VMM-262

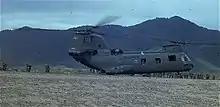
HMM-262 CH-46A at Landing Zone Stud.

In late January 1967 the squadron supported Operation Desoto. On 23 August the squadron flew onboard to serve as the Special Landing Force (SLF) Bravo helicopter squadron. In September with the grounding of all CH-46s due to structural failure the squadron was detached from the SLF to assist in the modification of CH-46s on Okinawa while a detachment remained on . In late December the squadron participated in SLF Bravo's Operation Badger Tooth.